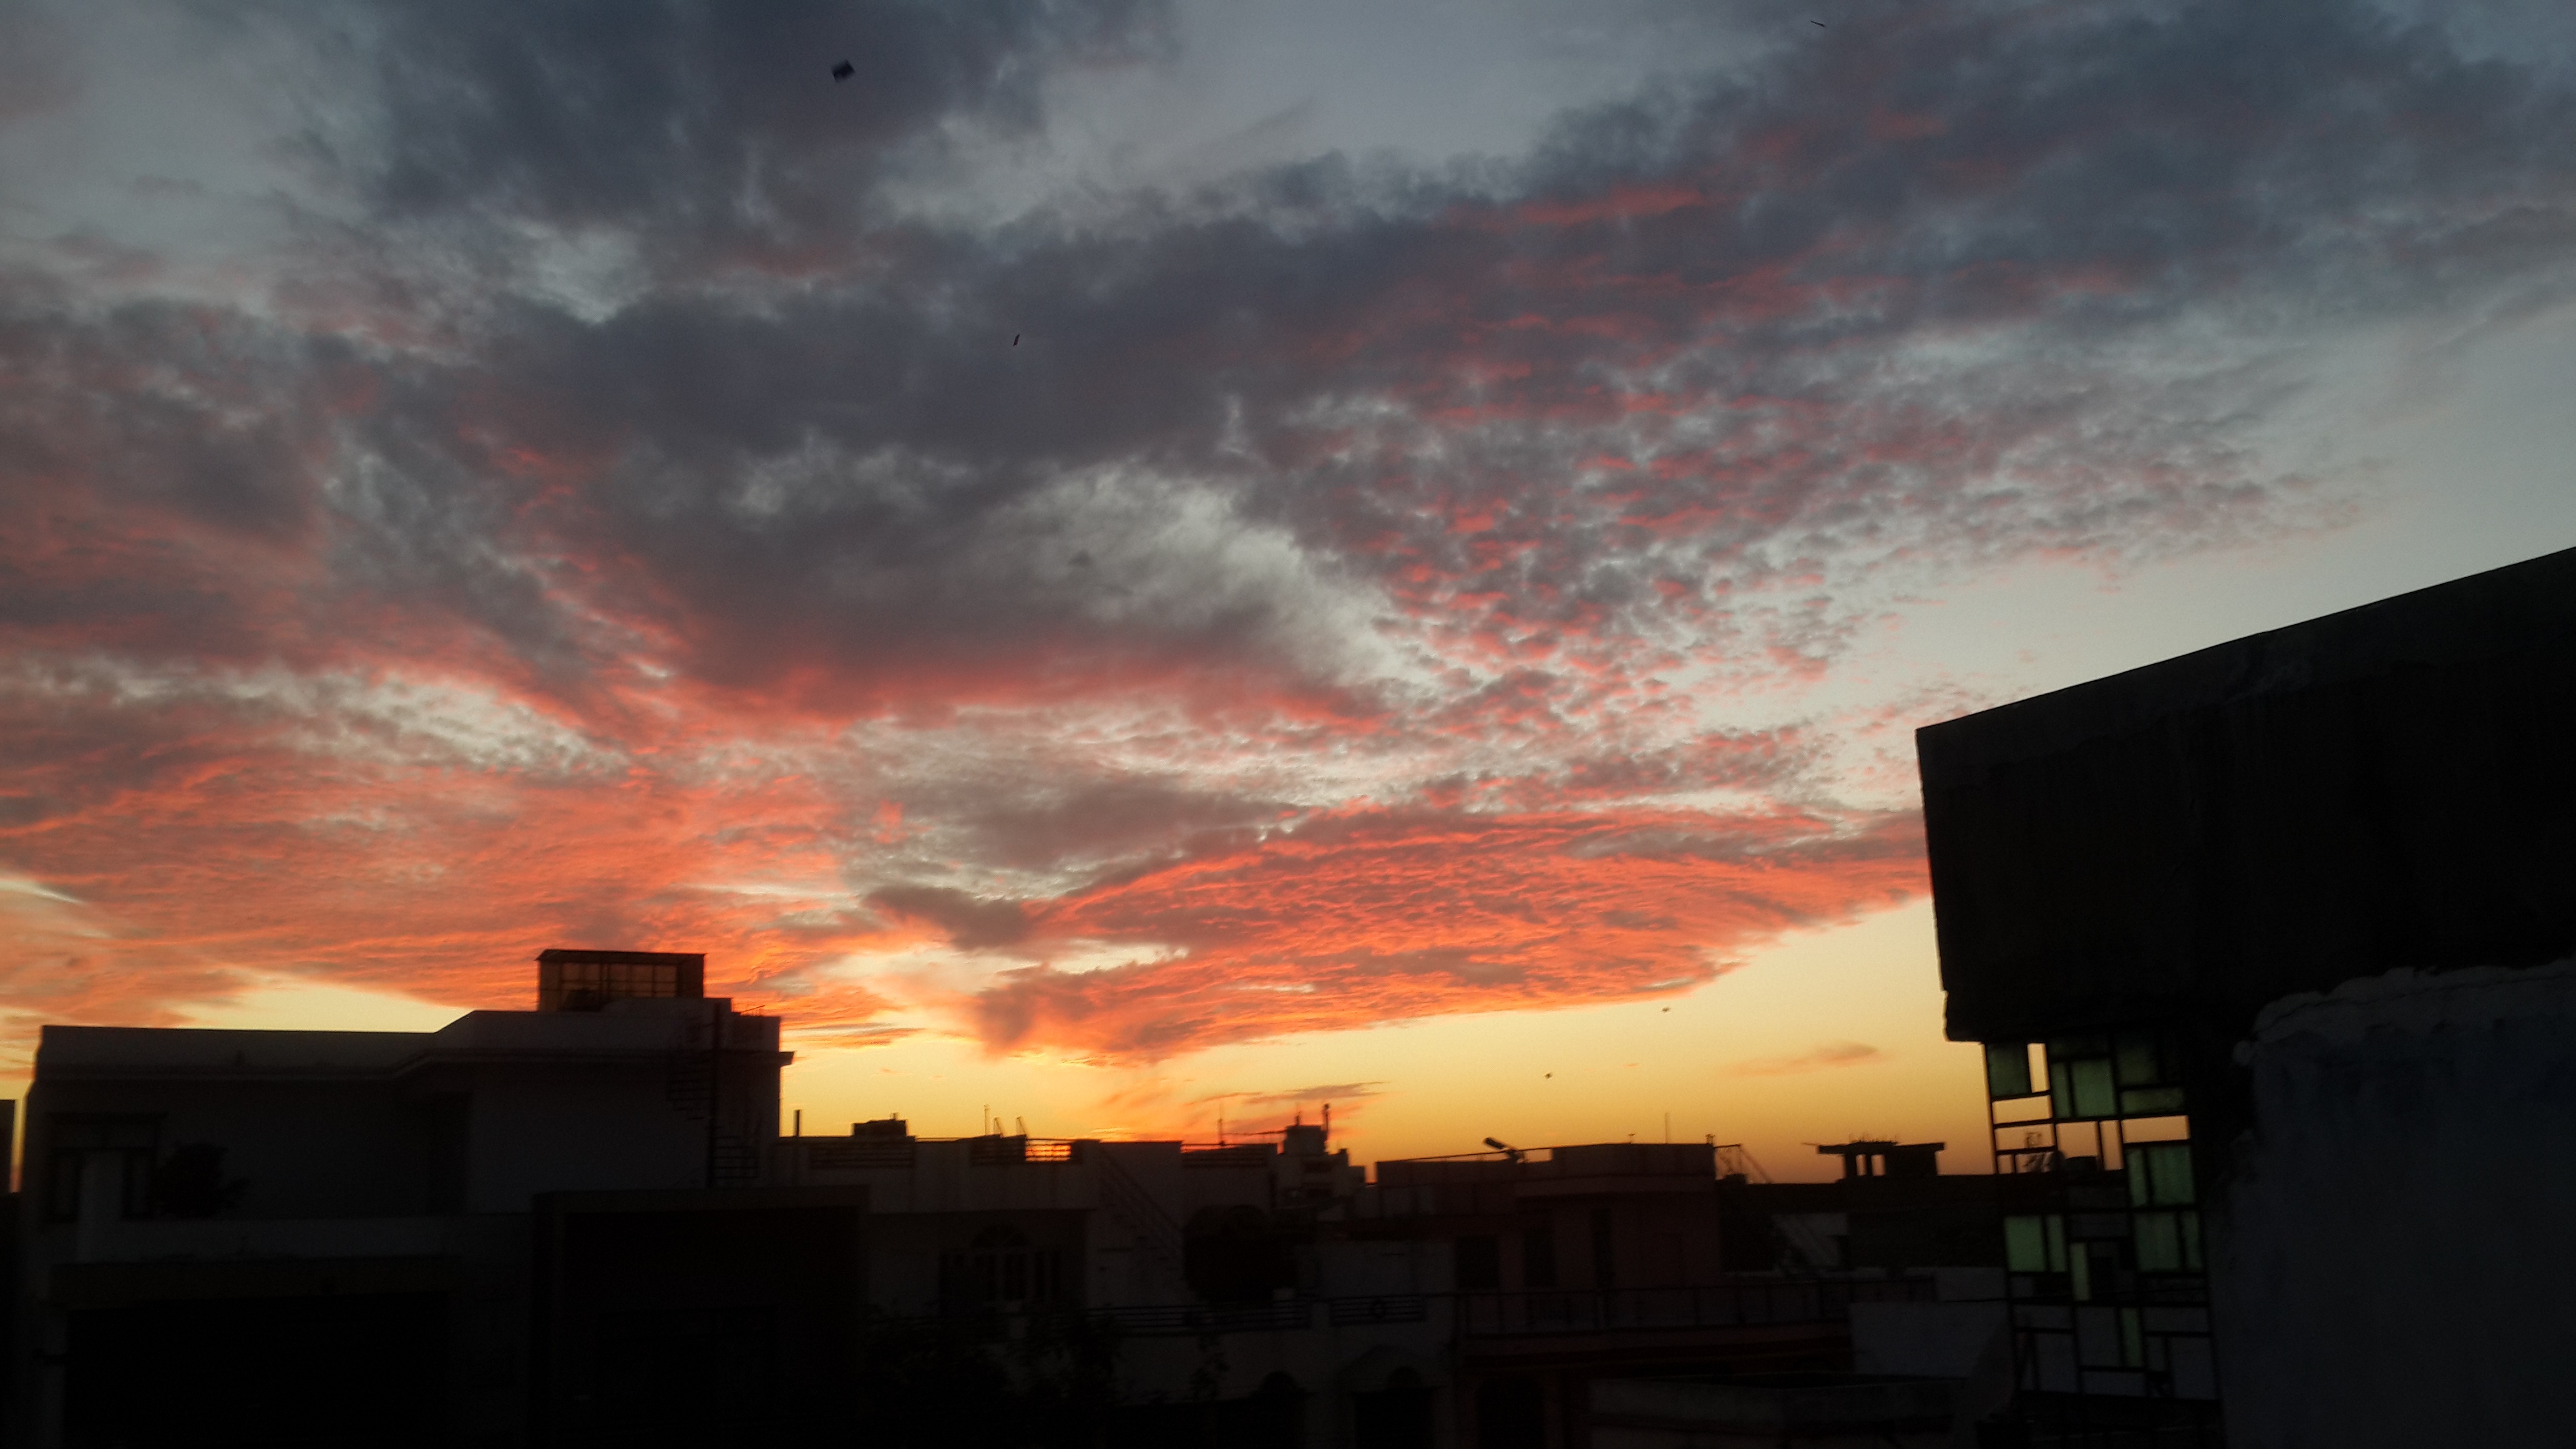
horizon, cloud, sky, sunrise, sunset, morning, dawn, atmosphere, dusk, evening, afterglow, meteorological phenomenon